Velociraptors in Jurassic Park

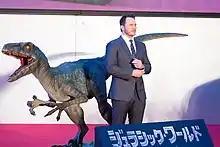
Chris Pratt, actor of Owen Grady, with a statue of Blue at the Japanese premier of "Fallen Kingdom"

For "Fallen Kingdom", Neal Scanlan's team created a Blue animatronic that was laid on an operating table, for a scene depicting the animal after an injury. The animatronic was operated by a dozen puppeteers hidden under the table. The scene was shot with and without the animatronic, and the two versions were combined during post-production. The animatronic was made of foam latex skin built around a skeleton-like frame controlled by a combination of cable systems, rods and, in the case of some of the smaller areas of movement, radio signals. Actress Daniella Pineda, who portrayed Dr. Zia Rodriguez in the scene, said about the animatronic: "It would sweat, its eyes would dilate if hit by light, it had pulsing veins, it felt like reptile skin. It was just the most realistic thing that I'd ever worked with, and it felt like I was working with a real animal."